Nelly (2016 film)

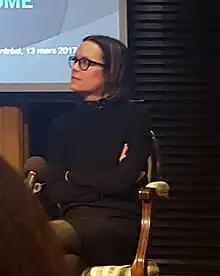
Professor Martine Delvaux analyzed the film's perspectives on Arcan.

On 7 December 2016, the film was named to the Toronto International Film Festival's annual Canada's Top 10 list. In "The Globe and Mail", Julia Cooper called the film "electric," combining fiction and biography. Maxime Demers of "Le Journal de Montréal" praised Mackay for extraordinary acting.